Mummering

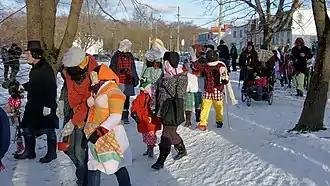
2013 St John's Mummers Parade

Mummering is a Christmas-time house-visiting tradition practiced in Newfoundland and Labrador, Ireland, Philadelphia, and parts of the United Kingdom.